Dheere Dheere Se (TV series)

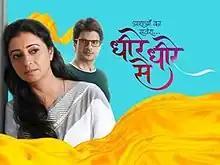

Dheere Dheere Se also known as Aashao Ka Savera...Dheere Dheere Se is an Indian Hindi-language drama television series produced by Siddharth Kumar Tewary under their banner Swastik Productions. It aired from 12 December 2022 to 7 July 2023 on Star Bharat. The series starred Reena Kapoor and Rahil Azam.